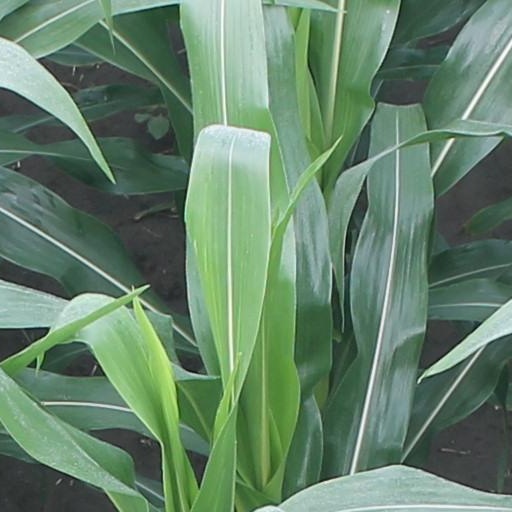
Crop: maize; corn